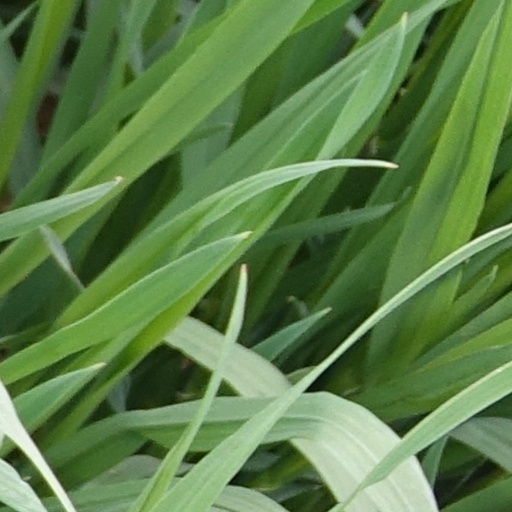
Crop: wheat